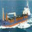
Label: ship